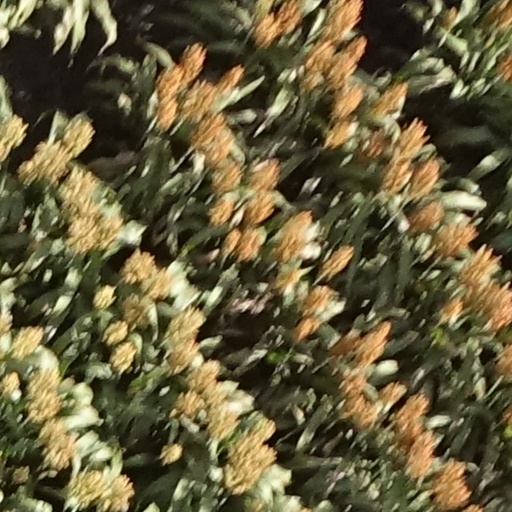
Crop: sorghum